Karel Kaufman

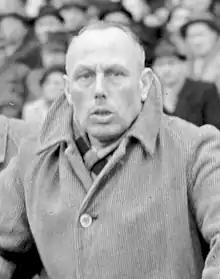
Kaufman in 1949

Karel Joseph Kaufman (20 April 1898 – 10 December 1977) was a Dutch football player and manager who managed Feyenoord in 1940, and the Netherlands national team in three separate spells, in 1946, 1949, and from 1954 to 1955.